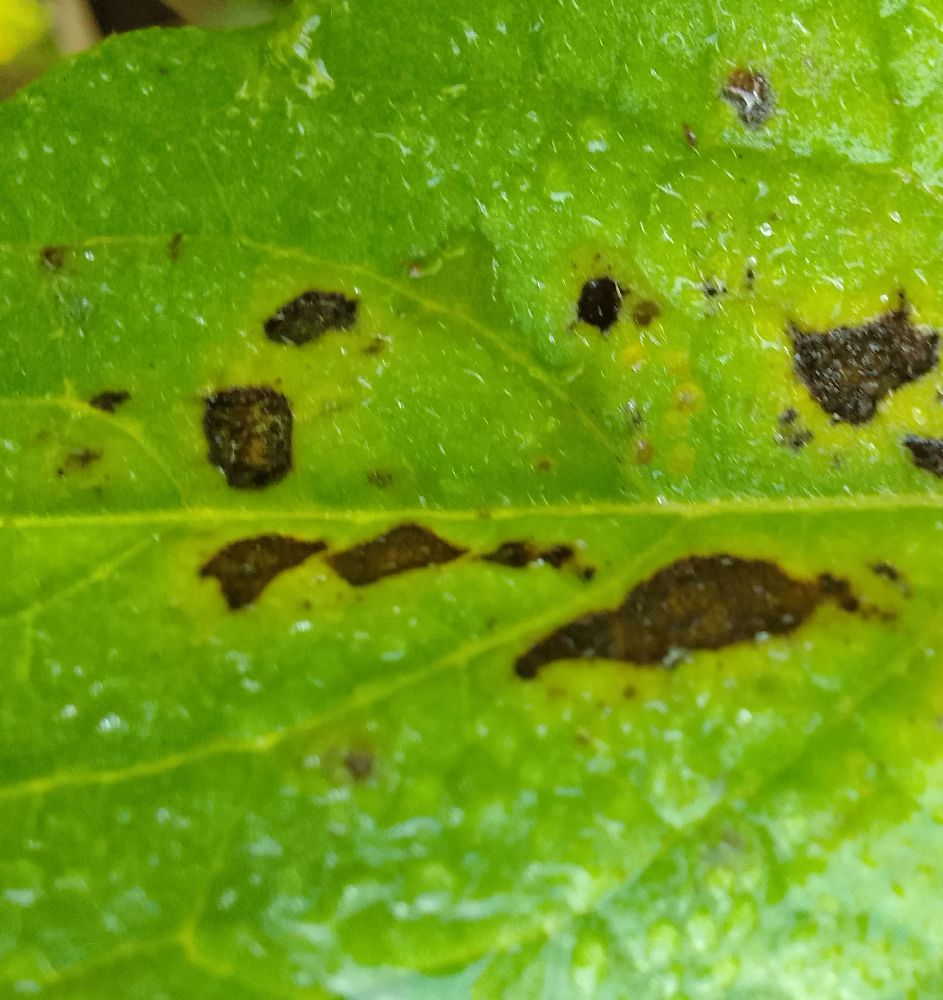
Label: Early blight